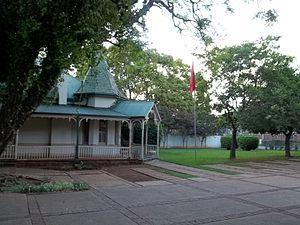
Cet article recense les représentations diplomatiques du Maroc à l'étranger :